Honokohau Harbor

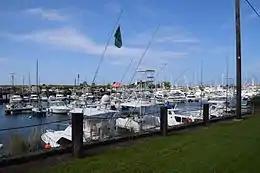
A view of the marina from "Harbor House" restaurant

Honokohau Harbor, officially named Honokohau Small Boat Harbor, is a marina in Kailua Kona, Hawaii, United States It was built during the 1960s on the lava seashore of western Hawaii Island.